Ruse Opera and Philharmonic Society

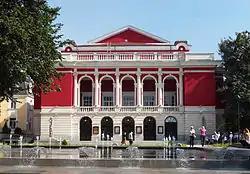
Rousse Opera

The Ruse Opera and Philharmonic Society is an opera company based in Ruse, Bulgaria, and founded in 1949. It took over the Rousse Opera Society, which had been created in 1914. The new company is one of the oldest state cultural institutions in Bulgaria. With a staff of schooled singers, a choir, the ballet, and the orchestra, there is maturity and the ability to perform a wide range of works.